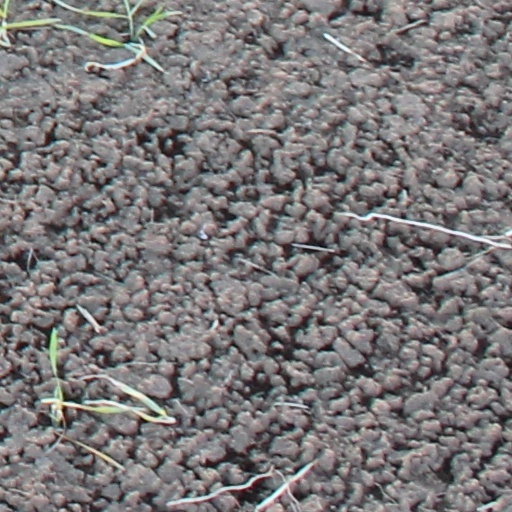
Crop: wheat